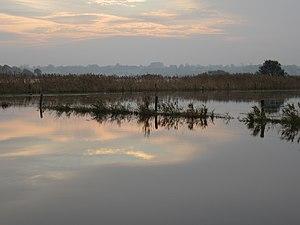
Liesville-sur-Douve, Manche